Farman F.230

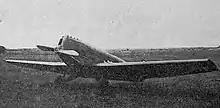
Farman F.231 photo from Annuaire de L'Aéronautique 1931

During the course of the 1930s decade, aircraft of this family held various world records in their class for speed, altitude, duration, and distance; the F.356 model alone held no fewer than 18 such records.